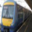
Label: train